George Lazenby

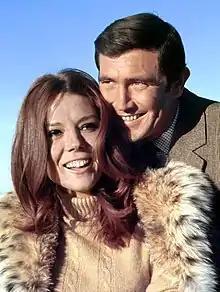
Lazenby with Diana Rigg while filming "On Her Majesty's Secret Service" in November 1968

In 1968, after Sean Connery had left the role of James Bond, producer Albert R. Broccoli met Lazenby for the first time while they were getting their hair cut at the same barbershop. Broccoli later saw him in the Big Fry commercial and felt he could possibly portray Bond, on which basis he invited him to do a screen test.